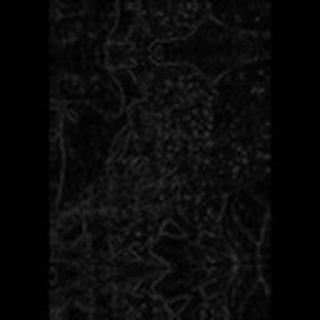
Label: cotton_aphids